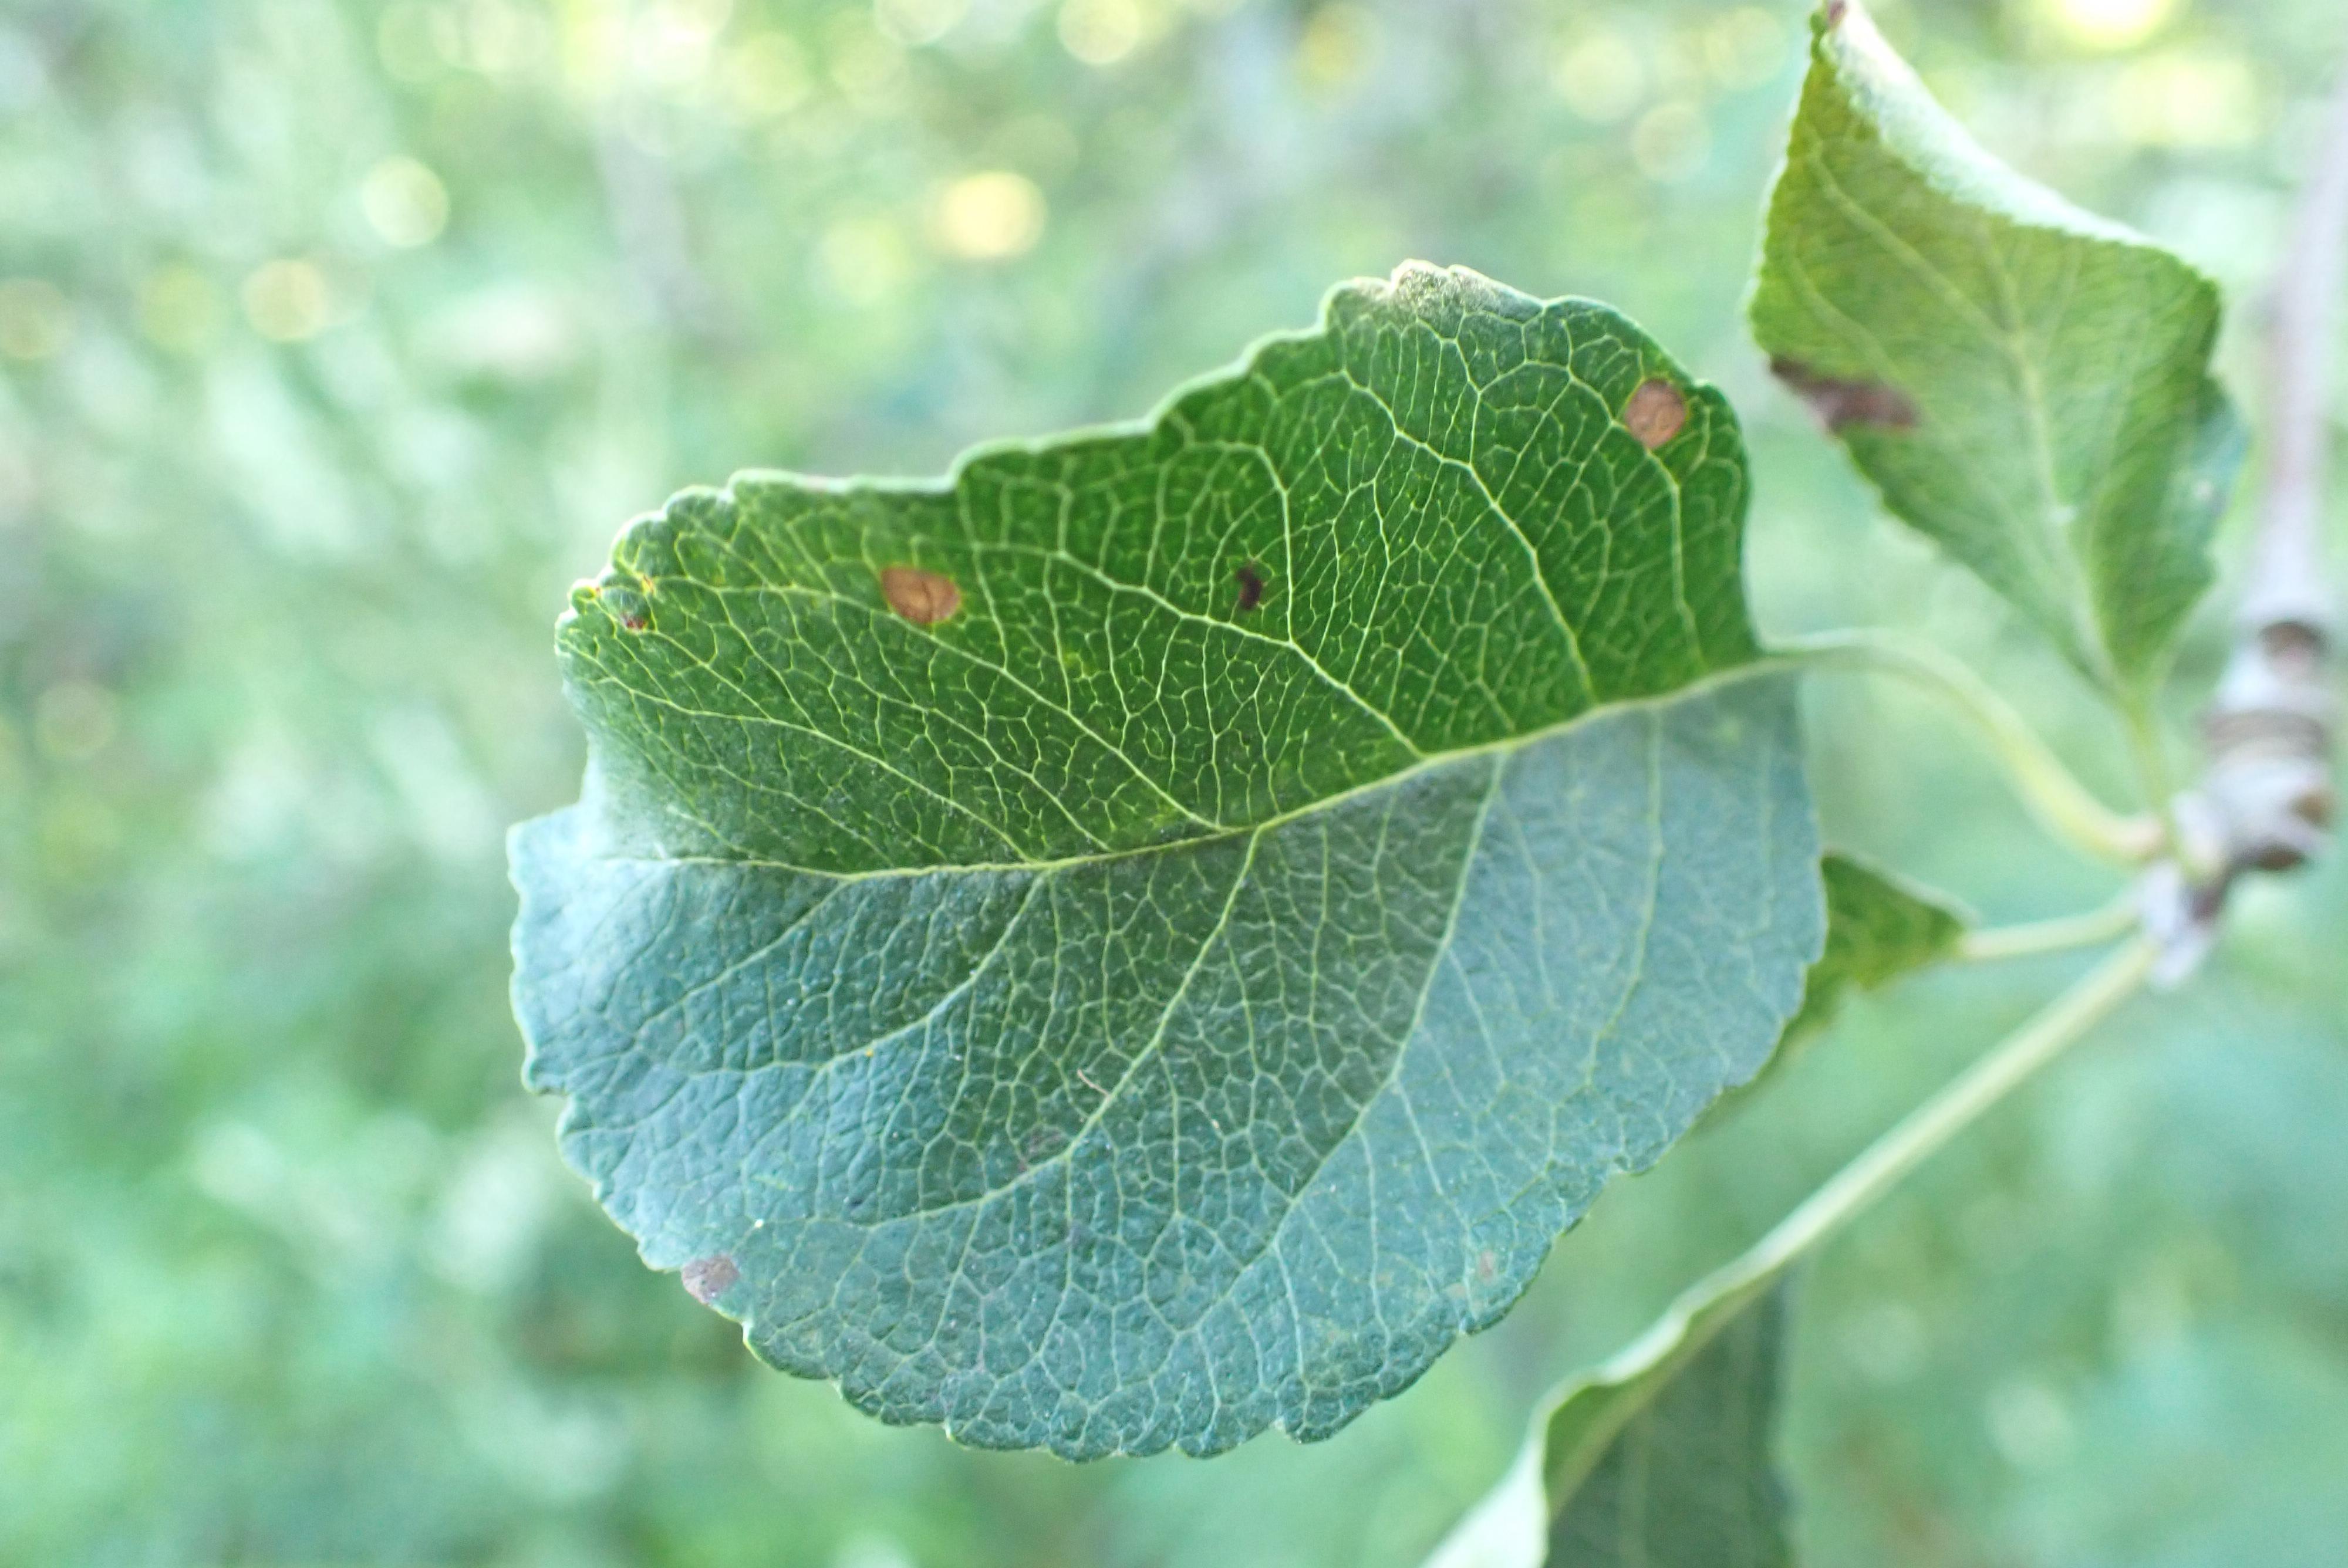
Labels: frog_eye_leaf_spot